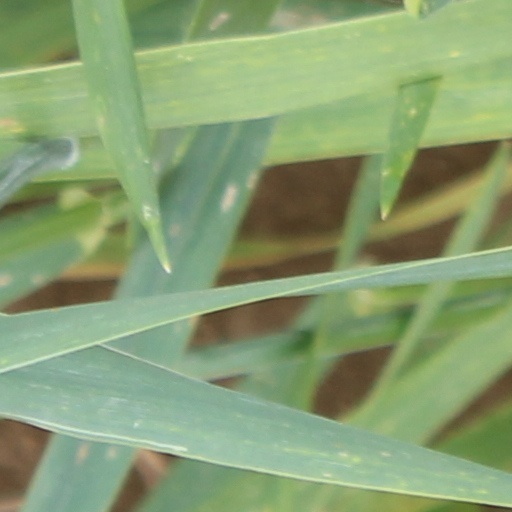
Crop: wheat